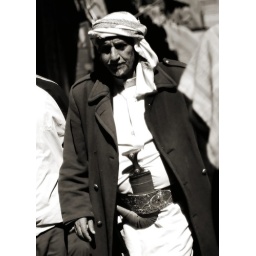
Typical male dress - this gentleman was in a bit of a hurry as he passed me.